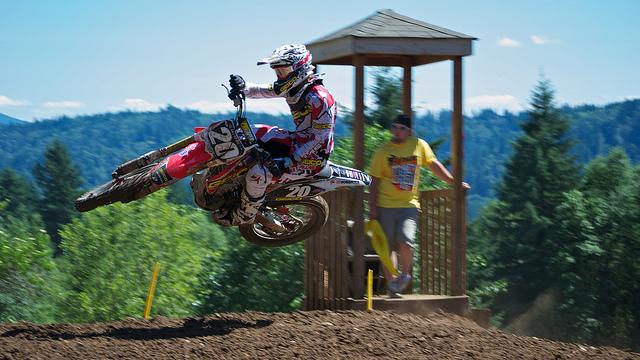
A person performs a stunt on a dirt bike on top of a mountain